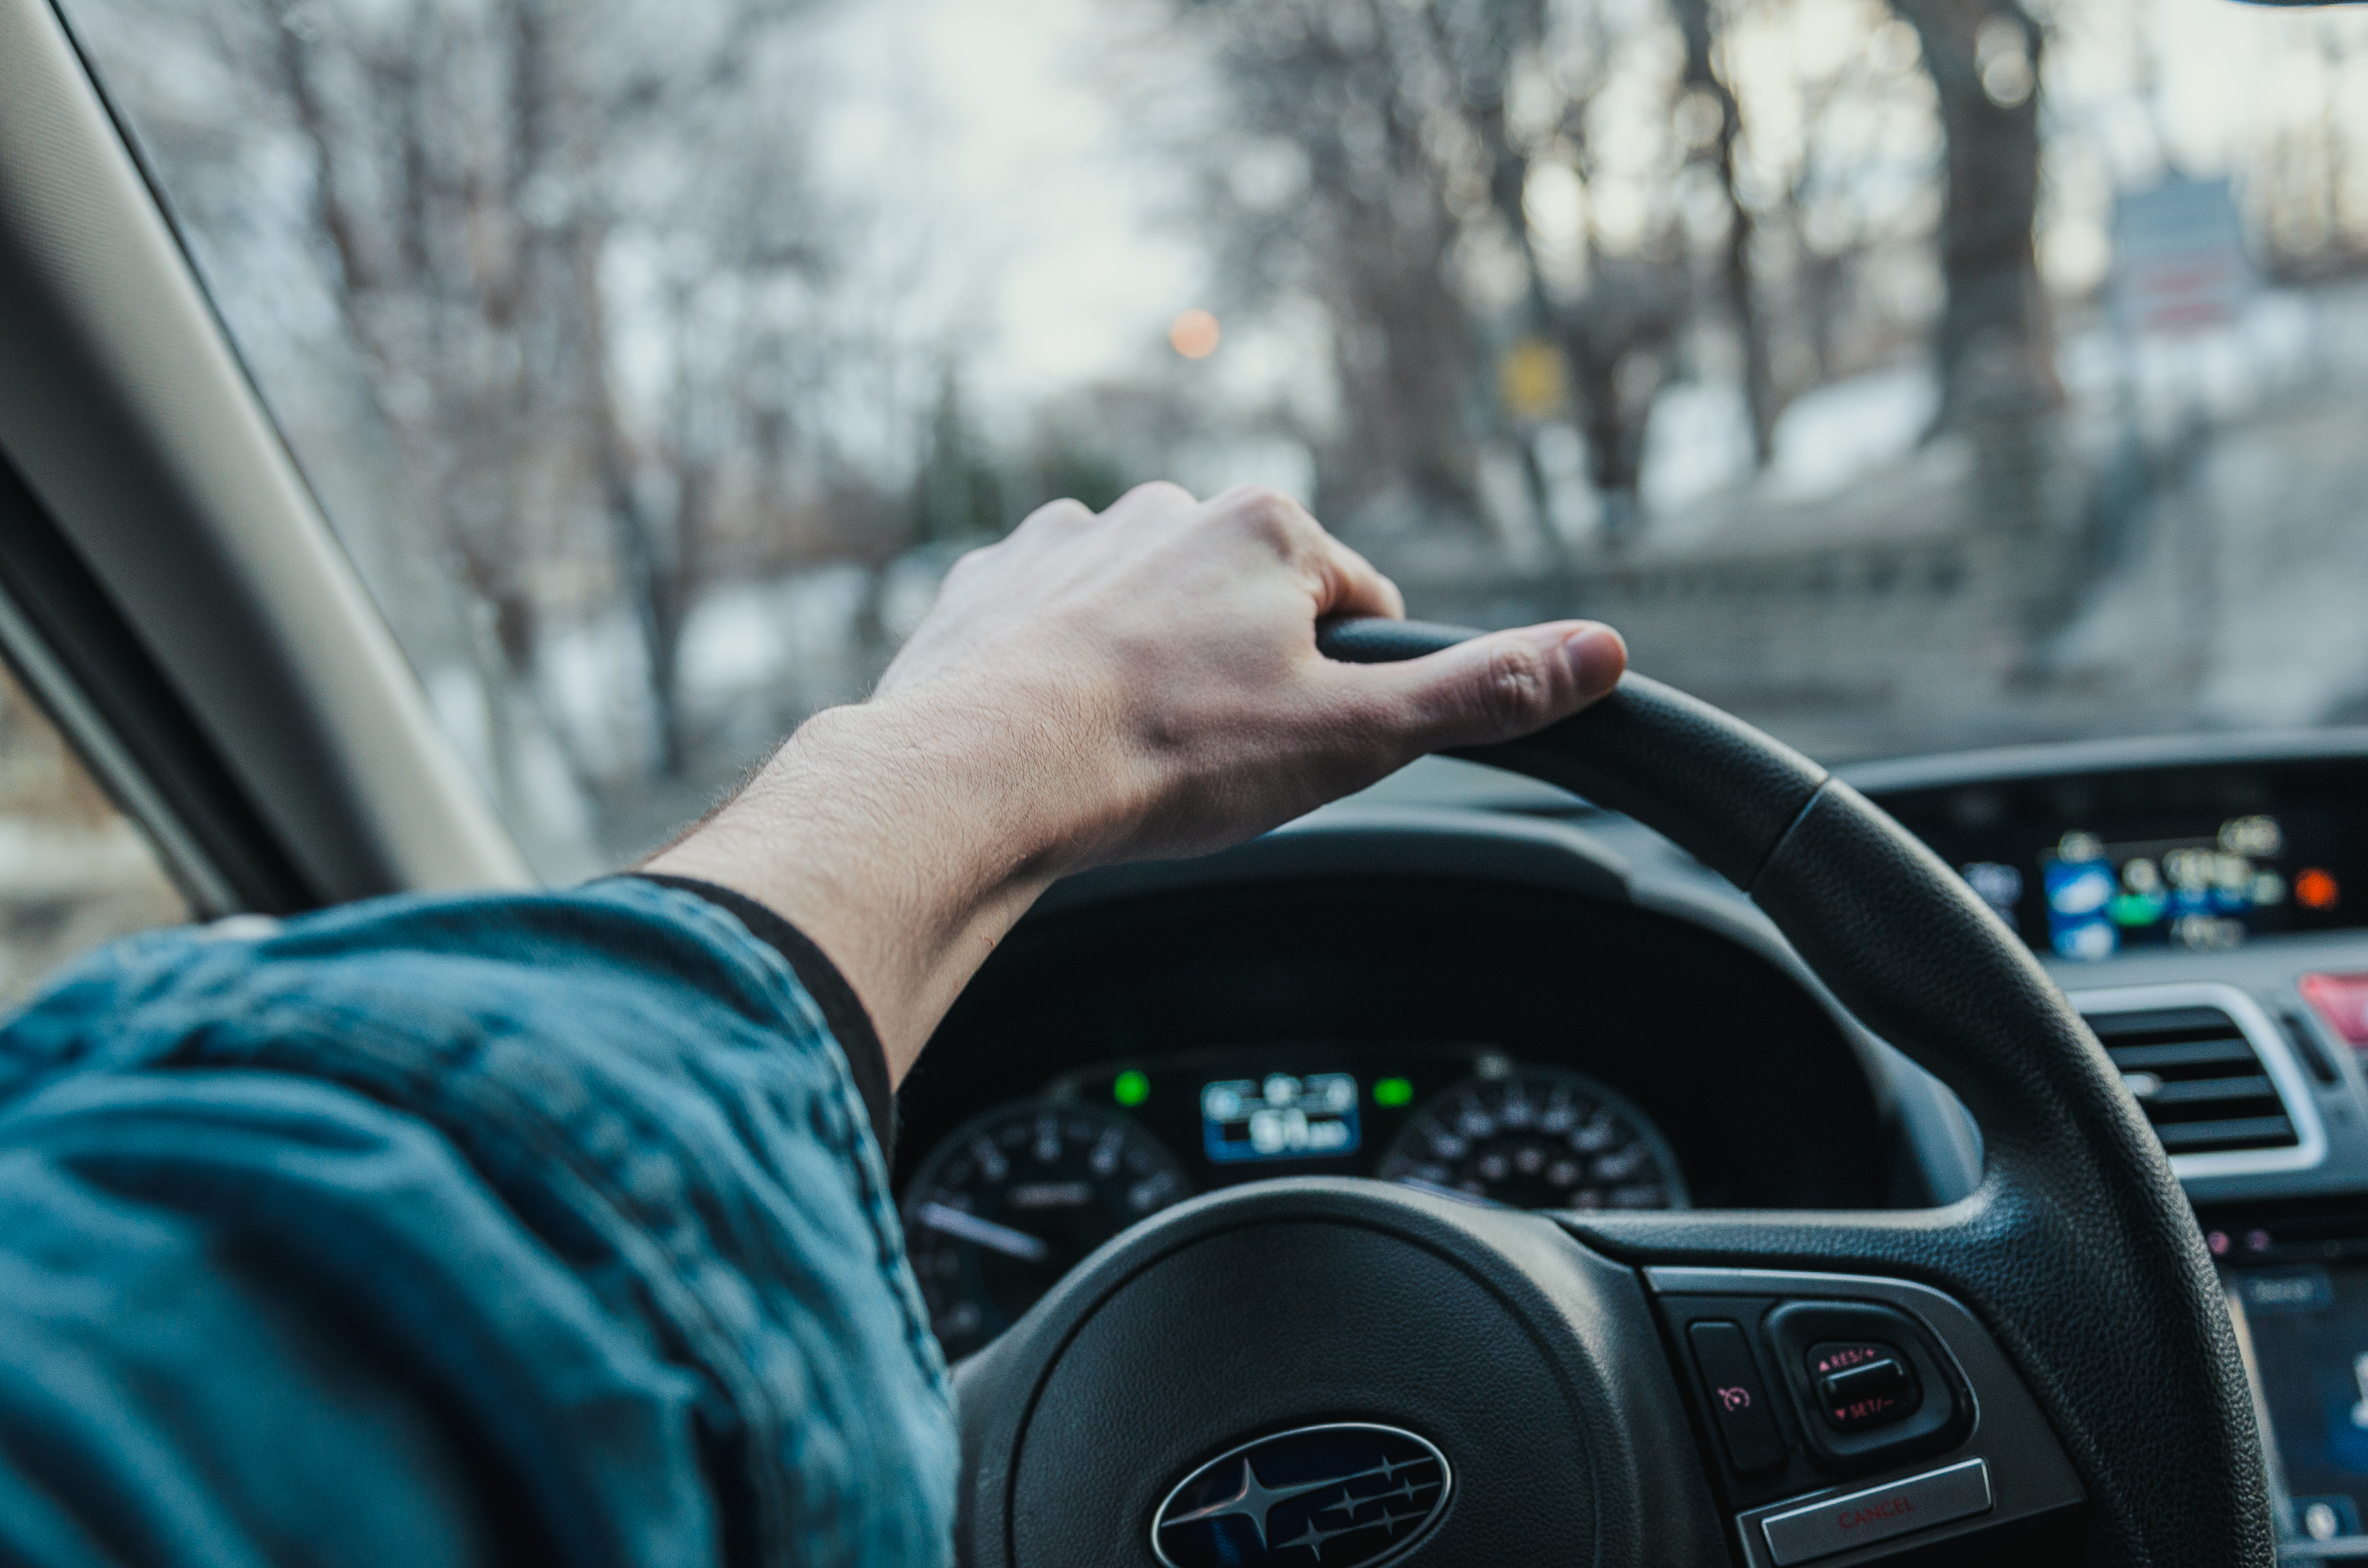
car, wheel, driving, vehicle